Matt Taibbi

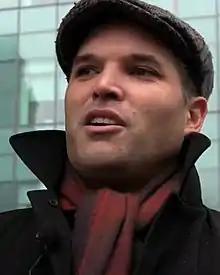
Taibbi at an Occupy Wall Street protest in 2012

In his reporting in the wake of the 2008 subprime mortgage crisis and subsequent Great Recession, Taibbi described Goldman Sachs as "a great vampire squid wrapped around the face of humanity, relentlessly jamming its blood funnel into anything that smells like money". In financial and political media the expression "Vampire Squids" has come to represent the perception of the financial and investment sector as entities that "sabotage production" and "sink the economy as they suck the life out of it in the form of rent." Tackling the assistance to banks given in foreclosure courts, Taibbi traveled to Jacksonville, Florida to observe the "rocket docket". He was brought in to observe a hearing with attorney April Charney. He concluded that it processed foreclosures without regard to the legality of the financial instruments being ruled upon, and sped up the process to enable quick resale of the properties, while obscuring the fraudulent and predatory nature of the loans.